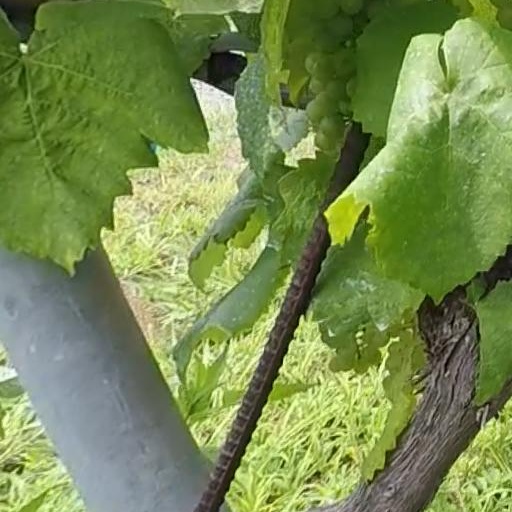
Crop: grape